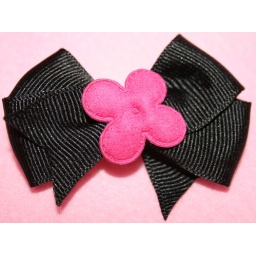
Size: Bitty. Black with a pink suede flower in the center. Set of Two